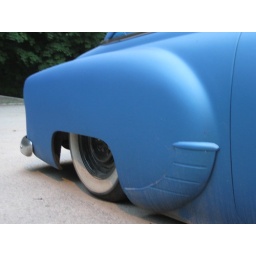
Blue car parked near the Ravine beach house in HP.